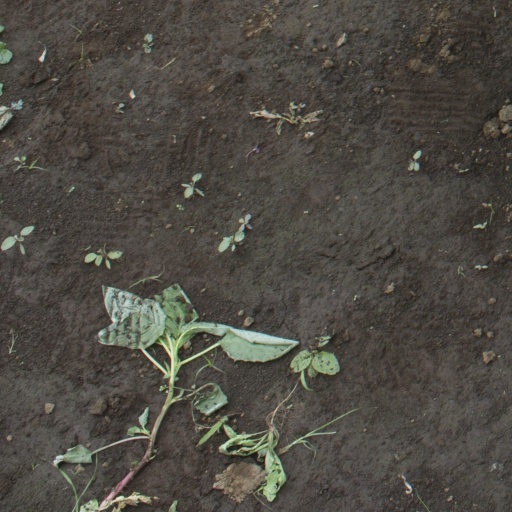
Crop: soybean